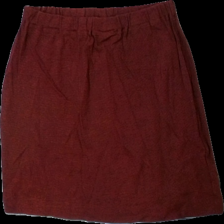
View: front
Type: Skirt
Category: Ladies
Brand: Not in the list
Brand text on label: jordnära
Colors: Purple
Material: 100% cotton
Cut: Regular
Size: L
Season: All
Damage location: top left
Damage 2 location: bottom left
Price range: 50-100
Recommended usage: Reuse
Description: lila kjol